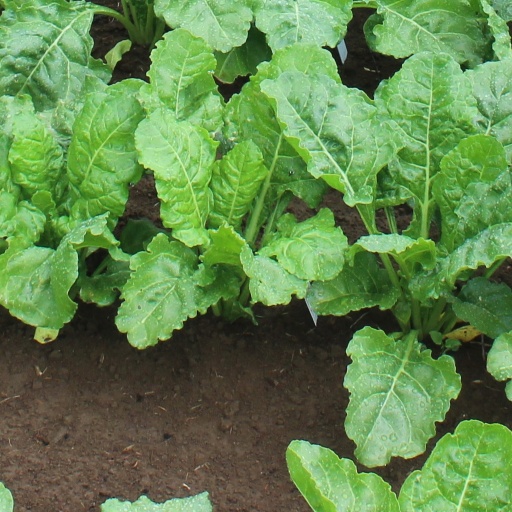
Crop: sugar beet